Benny Kauff

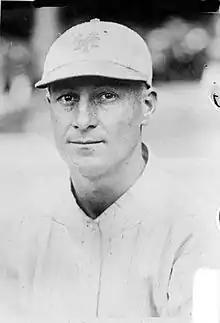
Kauff in 1917

Bennie Michael "Benny" Kauff (January 5, 1890 – November 17, 1961) was a professional baseball player, who played centerfield and batted and threw left-handed. Kauff was known as the "Ty Cobb of the Feds." Kauff was banned from baseball in 1921 amid charges of auto theft; despite his acquittal, baseball commissioner Kenesaw Mountain Landis refused to overturn the ban.